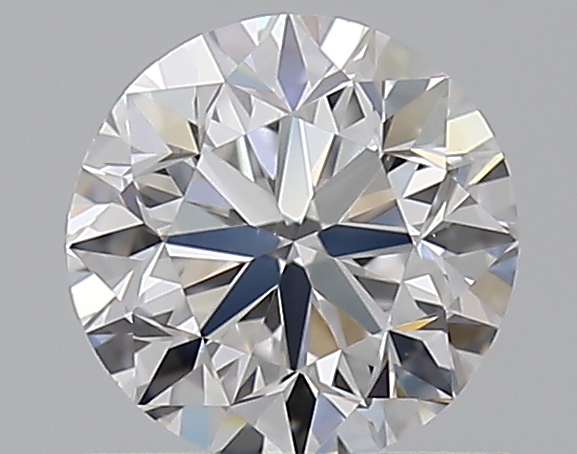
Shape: round
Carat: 0.7
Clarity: VS1
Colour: D
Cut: VG
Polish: EX
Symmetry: VG
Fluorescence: M
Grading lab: GIA
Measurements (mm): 5.49 x 5.56 x 3.58